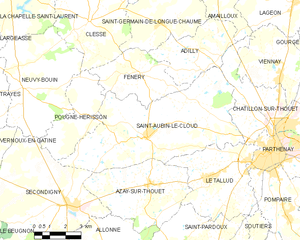
Carte des communes françaises Saint-Aubin-le-Cloud